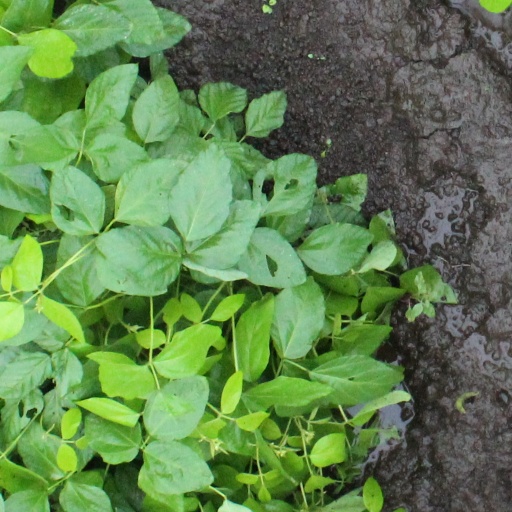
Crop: soybean